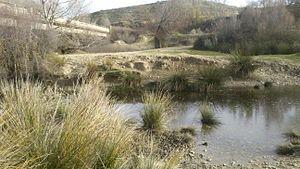
Le Torote est un cours d’eau espagnol d'une longueur de 43,85 km qui coule dans la communauté autonome de Castille-La Manche.